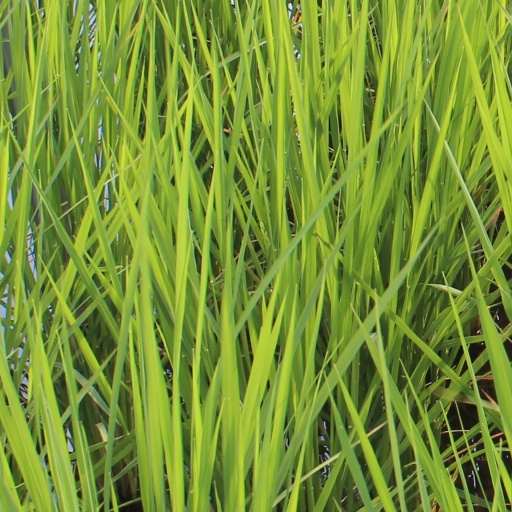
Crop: rice